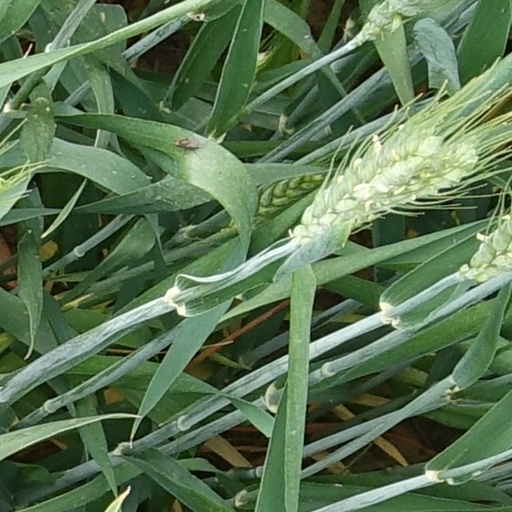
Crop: wheat